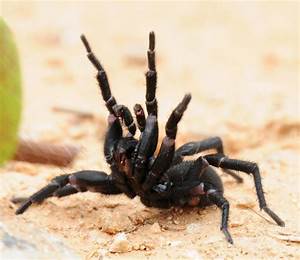
Label: spider